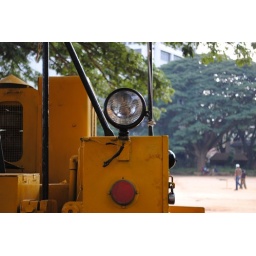
Spotted this road tarring machine near a parking lot.